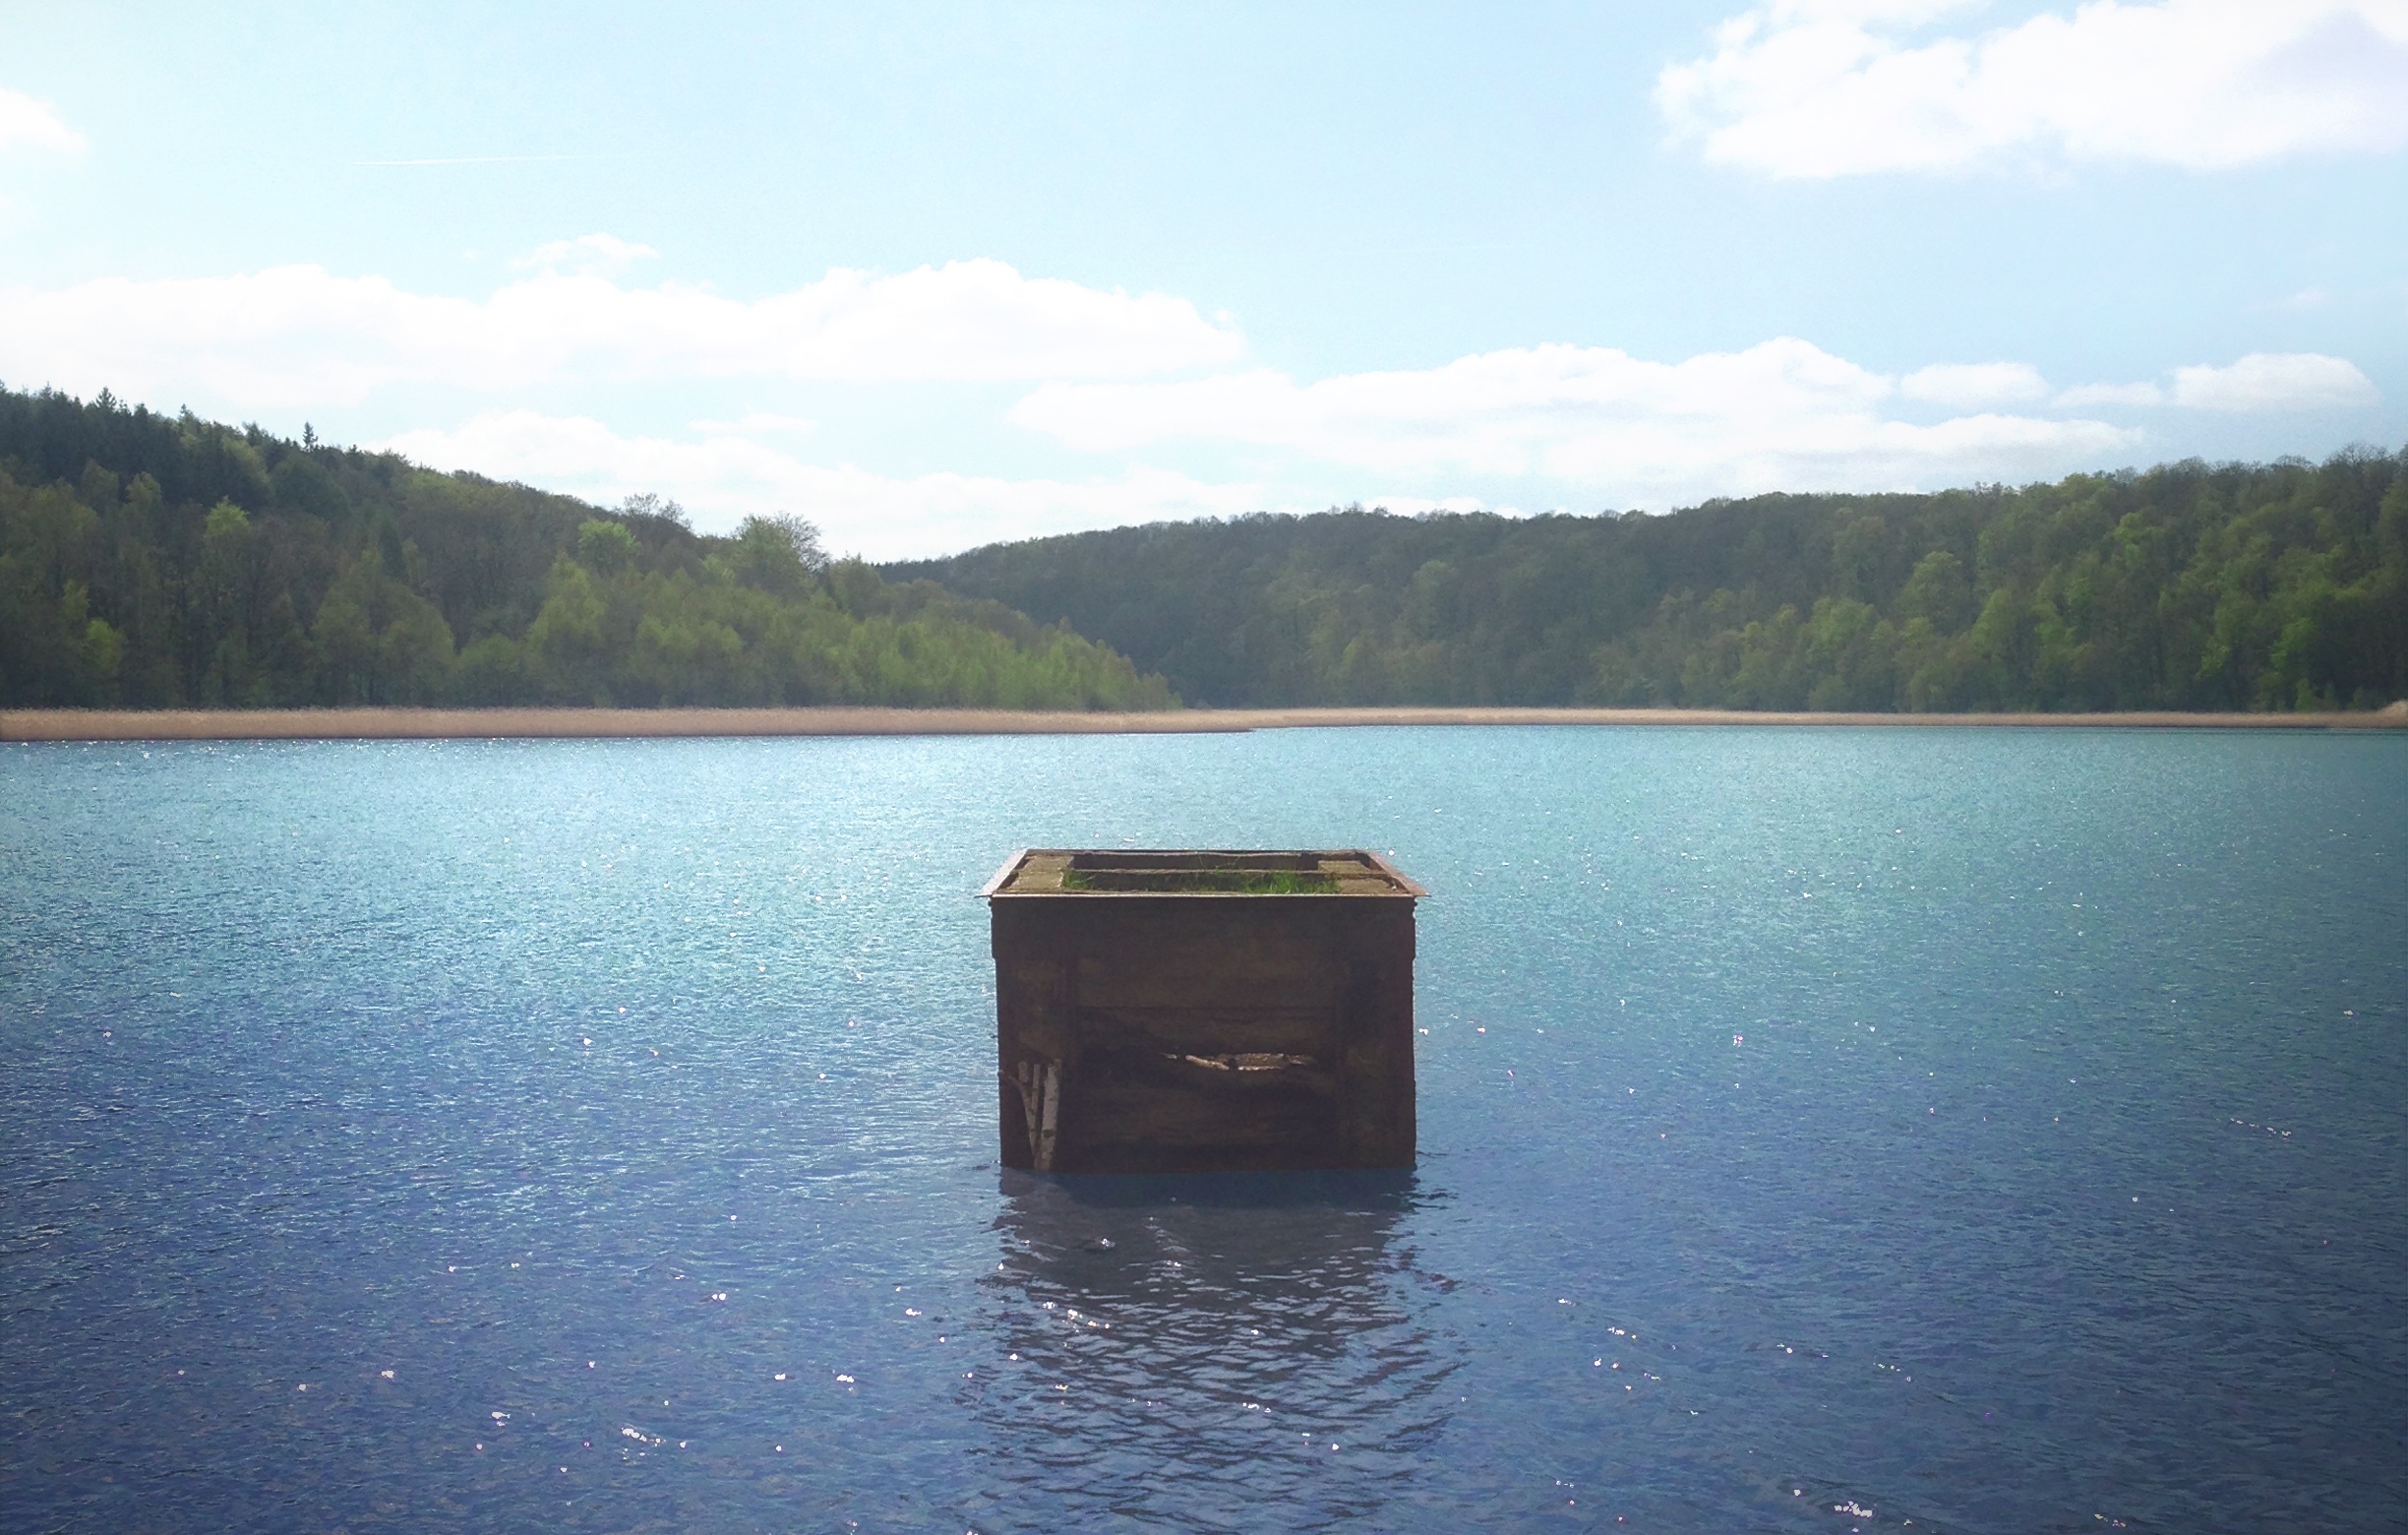
water, lake, inlet, bay, fjord, reservoir, body of water, channel, loch